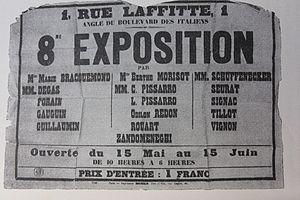
Photo de l'affiche
La huitième exposition des impressionnistes est la dernière exposition du groupe des impressionnistes. Elle se tient du 15 mai au 15 juin 1886 à la Maison Dorée, 1 rue Laffitte, à l'angle du boulevard des Italiens. Elle est intitulée Huitième exposition sur les affiches et le catalogue, le qualificatif d'impressionniste est supprimé. Berthe Morisot et son mari Eugène Manet financent en grande partie cette exposition.